James Michels

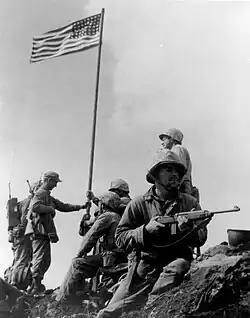
Marine Staff Sergeant Louis Lowery's most widely circulated picture of the first American flag on Mount Suribachi (after the flag was raised): Left to right: 1st Lt. Harold G. Schrier (kneeling beside radioman), Pfc. Raymond Jacobs (radioman), Sgt. Henry Hansen (soft cap, holding flagstaff), Pvt. Phil Ward (holding lower flagstaff), Plt. Sgt. Ernest I. Thomas, Jr. (seated), Phm2c. John Bradley, USN (holding flagstaff above Ward), Pfc. James Michels (in foreground with M1 carbine), Cpl. Charles W. Lindberg (standing, extreme right)

Michels joined the United States Marine Corps during World War II. He took part in the Battle of Iwo Jima which began on February 19, 1945, while serving as a rifleman with the Third Platoon of Company E, 2nd Battalion, 28th Marines, 5th Marine Division.